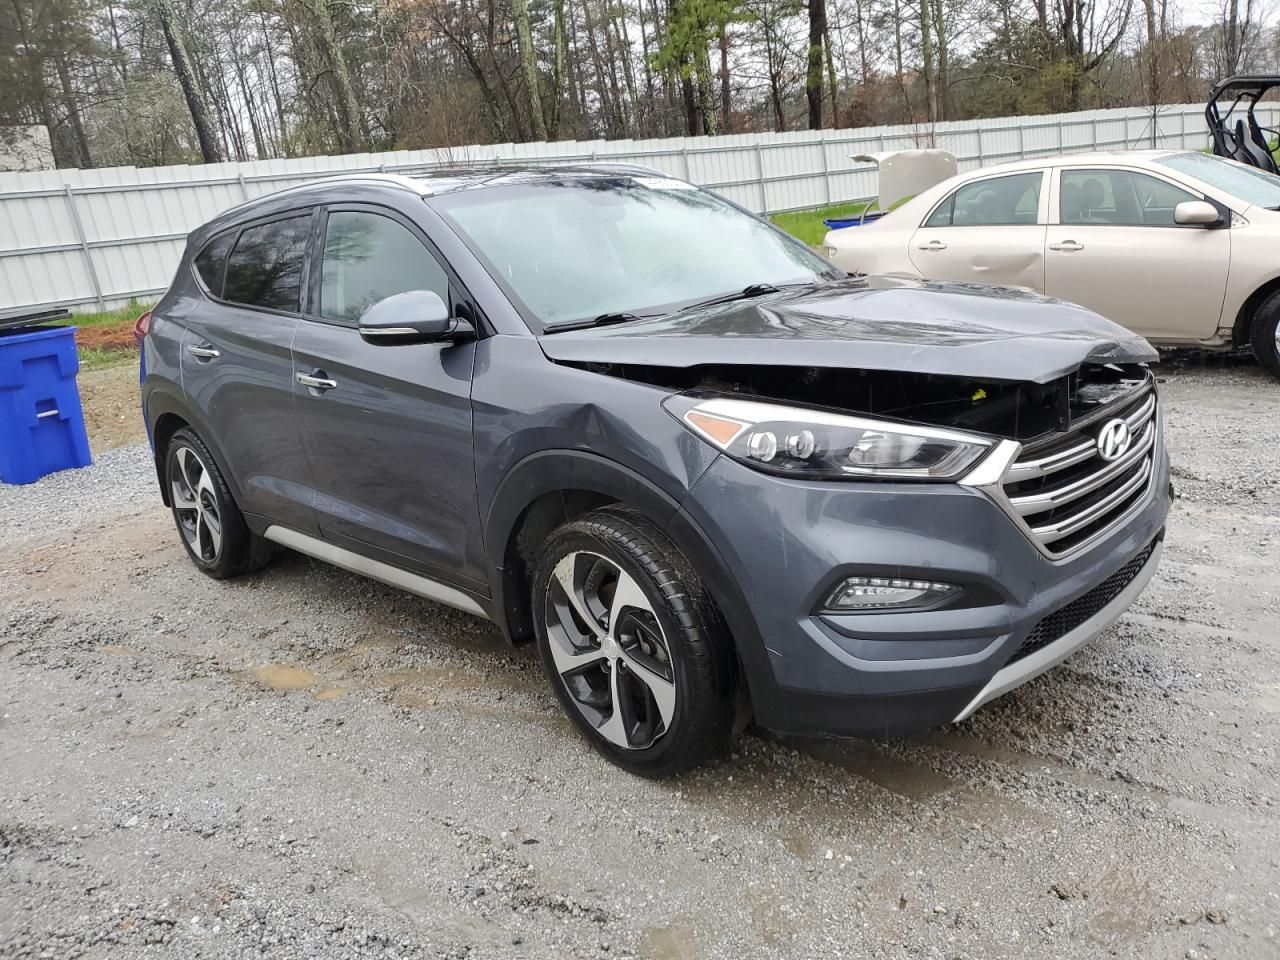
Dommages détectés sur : capot, aile avant droite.
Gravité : mineur